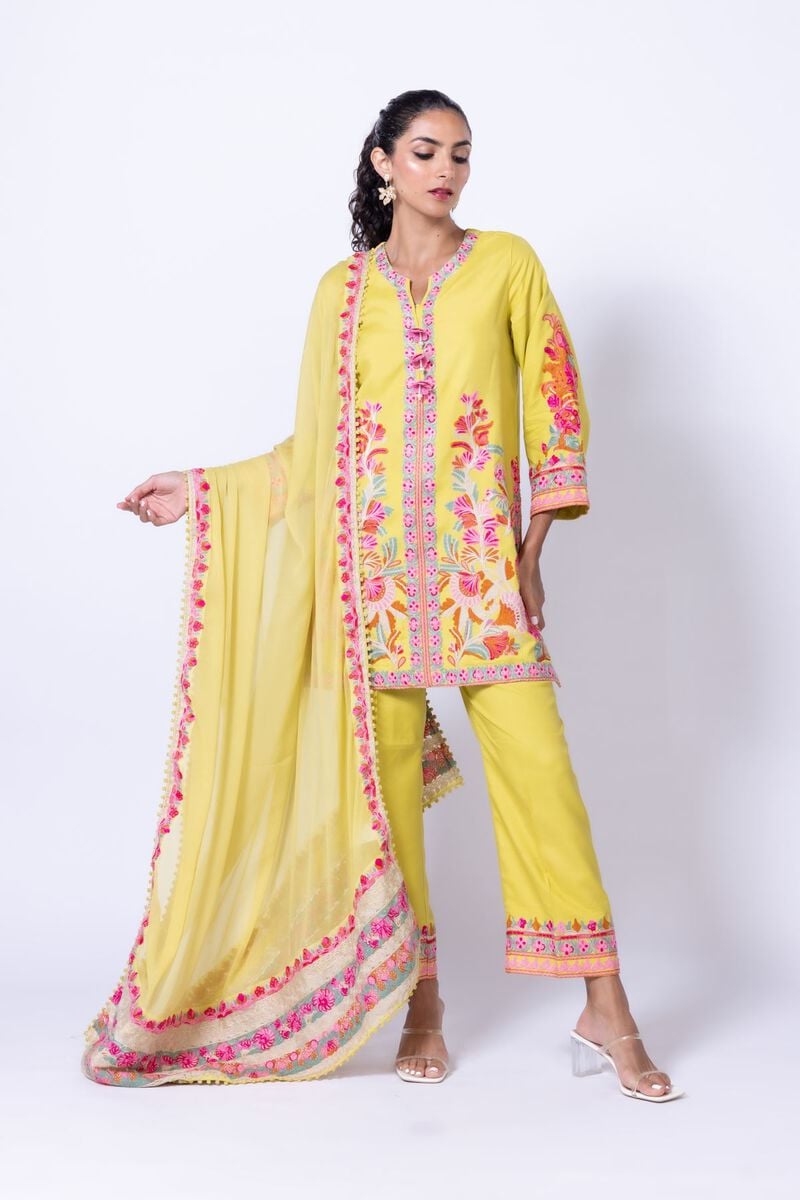
yellow multi embroidered chiffon suit